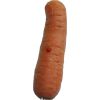
Label: carrot